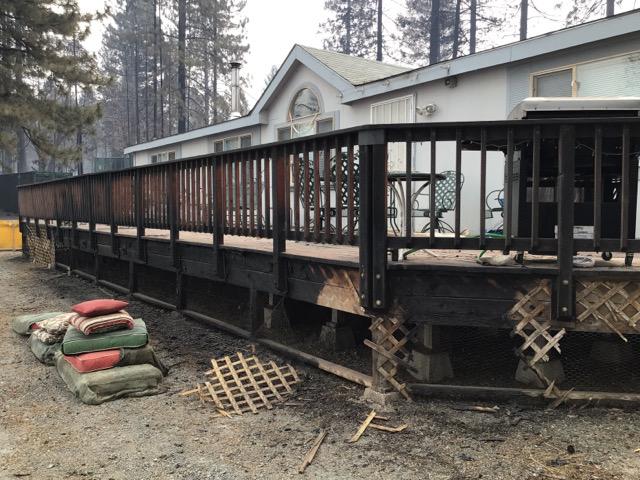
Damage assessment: minor